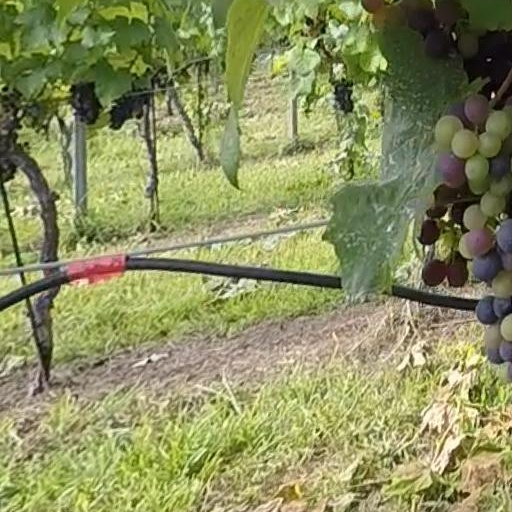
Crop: grape